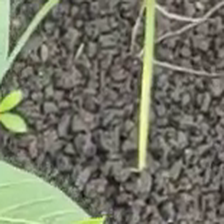
Weed species: Digitaria_SP_(Digitaria Sanguinalis )